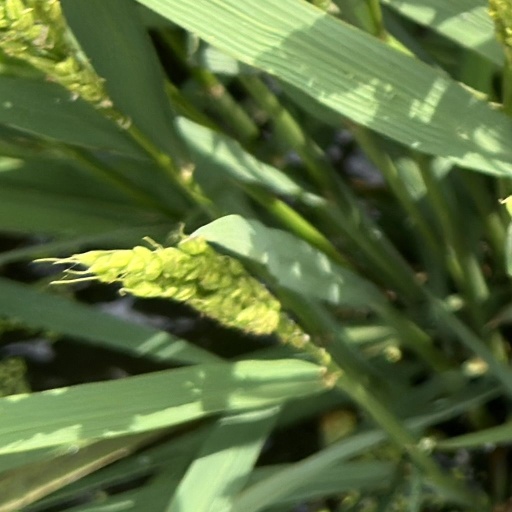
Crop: rice